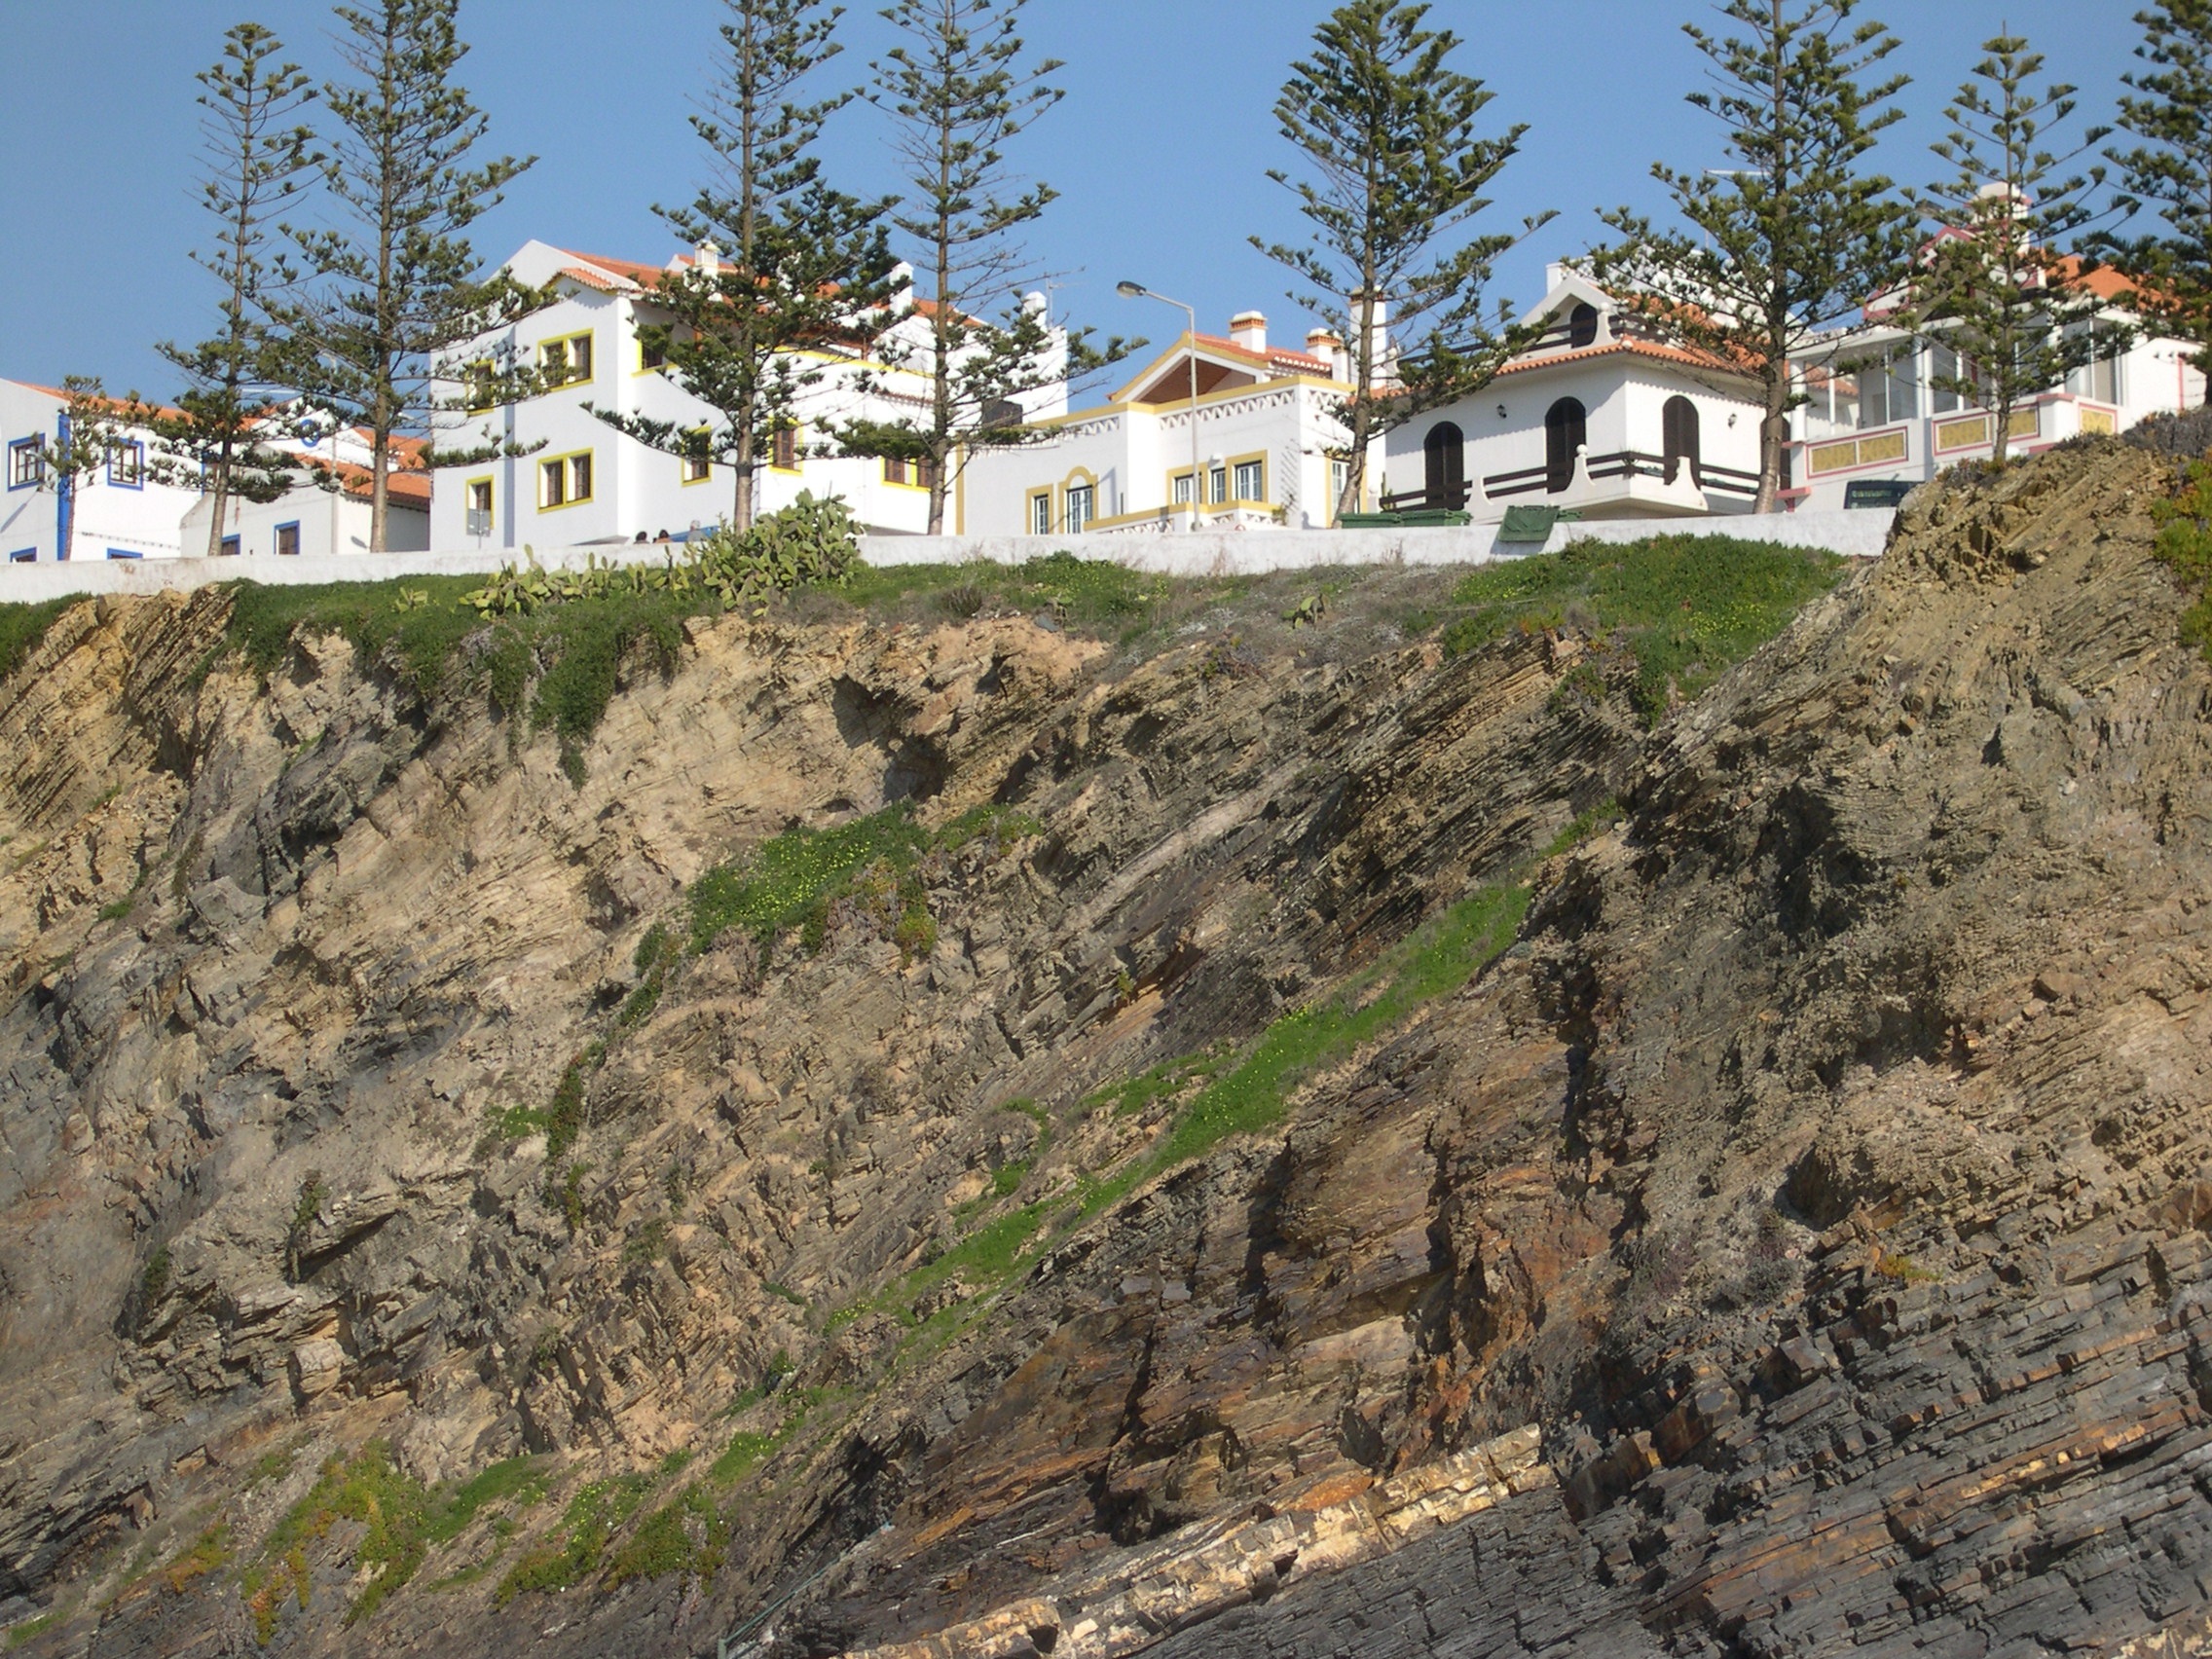
town, village, cliff, terrain, west coast, ruins, monastery, portugal, atlantic, geological phenomenon